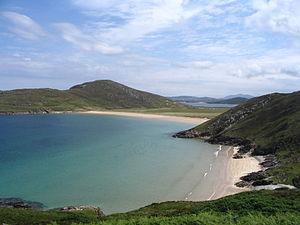
Tranarossann Bay-Rosguill Peninsula
Le Crocknasleigh, ou Cnoc na Slea, est une colline du comté de Donegal en Irlande.